Saint-Nazaire

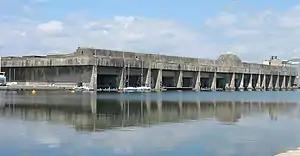
Modern day view of the Kriegsmarine Saint-Nazaire submarine base

Following the surrender of France to German forces later in June 1940, the port immediately became a base of operations for the "Kriegsmarine" and was as such the target of Allied operations. A heavily fortified U-boat Saint-Nazaire submarine base was built by Organisation Todt shortly after occupation, with a concrete ceiling capable of withstanding almost any bomb in use at the time.